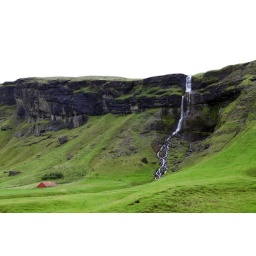
ah, to live in the house with the red roof.